Short 360

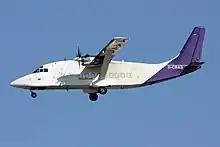
Nightexpress freighter with windows plugged

During the 1970s, the world's commuter airline market began to evolve from the 20-seat class to larger and more comfortable cabins. Short Brothers of Northern Ireland had created the Skyvan in 1962, followed by the related but larger Short 330 in 1974.